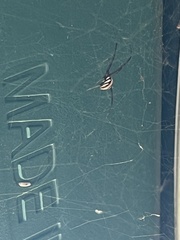
Species: Lactrodectus_hesperus